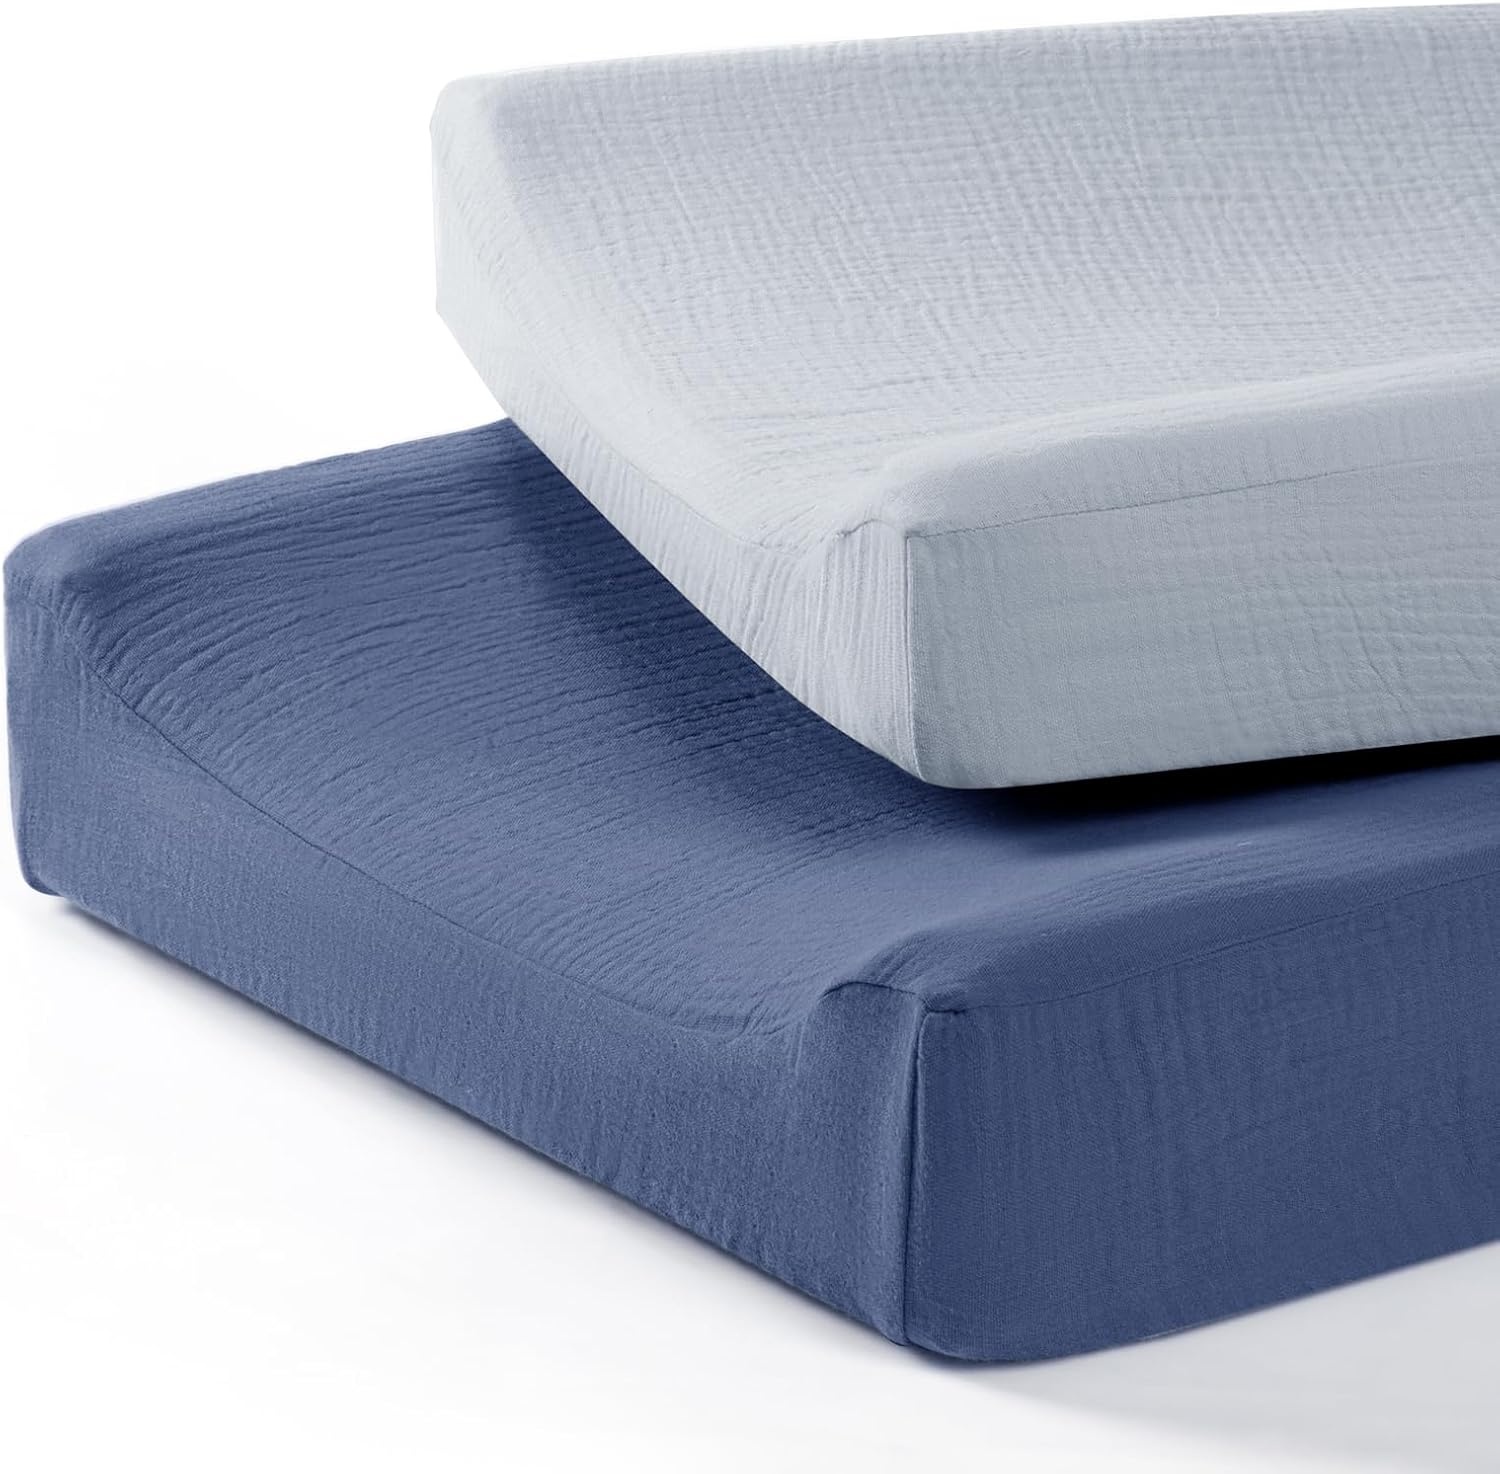
lulumoon Baby Changing Pad Cover: Muslin Diaper Changing Table Pad Cover - Changing Pad Sheets for Girls Boys
Overview Brand : lulumoon Material : muslin cotton Color : S-navy&mist Blue Product Dimensions : 33"L x 17"W Product Care Instructions : Machine Wash About this item SOFT AND BREATHABLE: Our changing pad covers is made of 100% muslin cotton. The touch is soft and comfortable, which is very suitable for infant sensitive skin. Lightweight and breathable fabric will keep your baby cool and comfortable. FITS MOST CHANGING PADS: Muslin changing pad covers measures 17" x 33", 6" deep pockets fit most standard size changing pad. Don't worry if this changing pad covers will fit your changing pad. SAFETY: The elastic bands around and the buckle strap holes that accommodate the safety straps can quickly and firmly apply the changing pad cover to the appropriate position. Fitted changing table covers keep your baby safe. EASY CARE: Diaper changing pad covers supports machine washing (MAX30 ° C/80 ° F), drying. And softer and comfortable after each washing. The design of the set to ensure that you always have one in your hand, which is convenient for your daily replacement and washing. REGISTRY GIFT: These exquisitely packaged baby changing pad covers are definitely a must-have for your baby's registration. The color matching has been carefully selected by us, which can be coordinated with the decoration of all themes.
Brand: Lulumoon
Category: Baby & Toddler > Diapering > Changing Mat & Tray Covers > Diaper Changing Pad Covers